Milovan Glišić

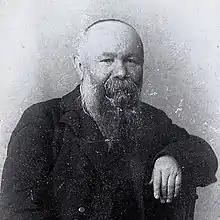
A portrait of Glišić

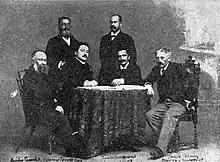
Milovan Glišić with fellow writers Branislav Nušić, Stevan Sremac, Janko Veselinović and others

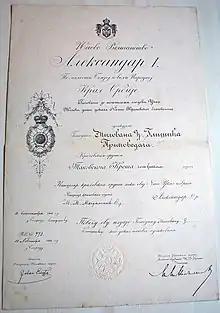
Royal decree; writer and translator Milovan Glišić is to be awarded the Order of the Cross of Takovo.

Glišić is considered to be one of the best translators of his time and several of his short stories including "Prva Brazda" and "Glava Šećera" are studied in Serbian schools and included in various anthologies of short stories.